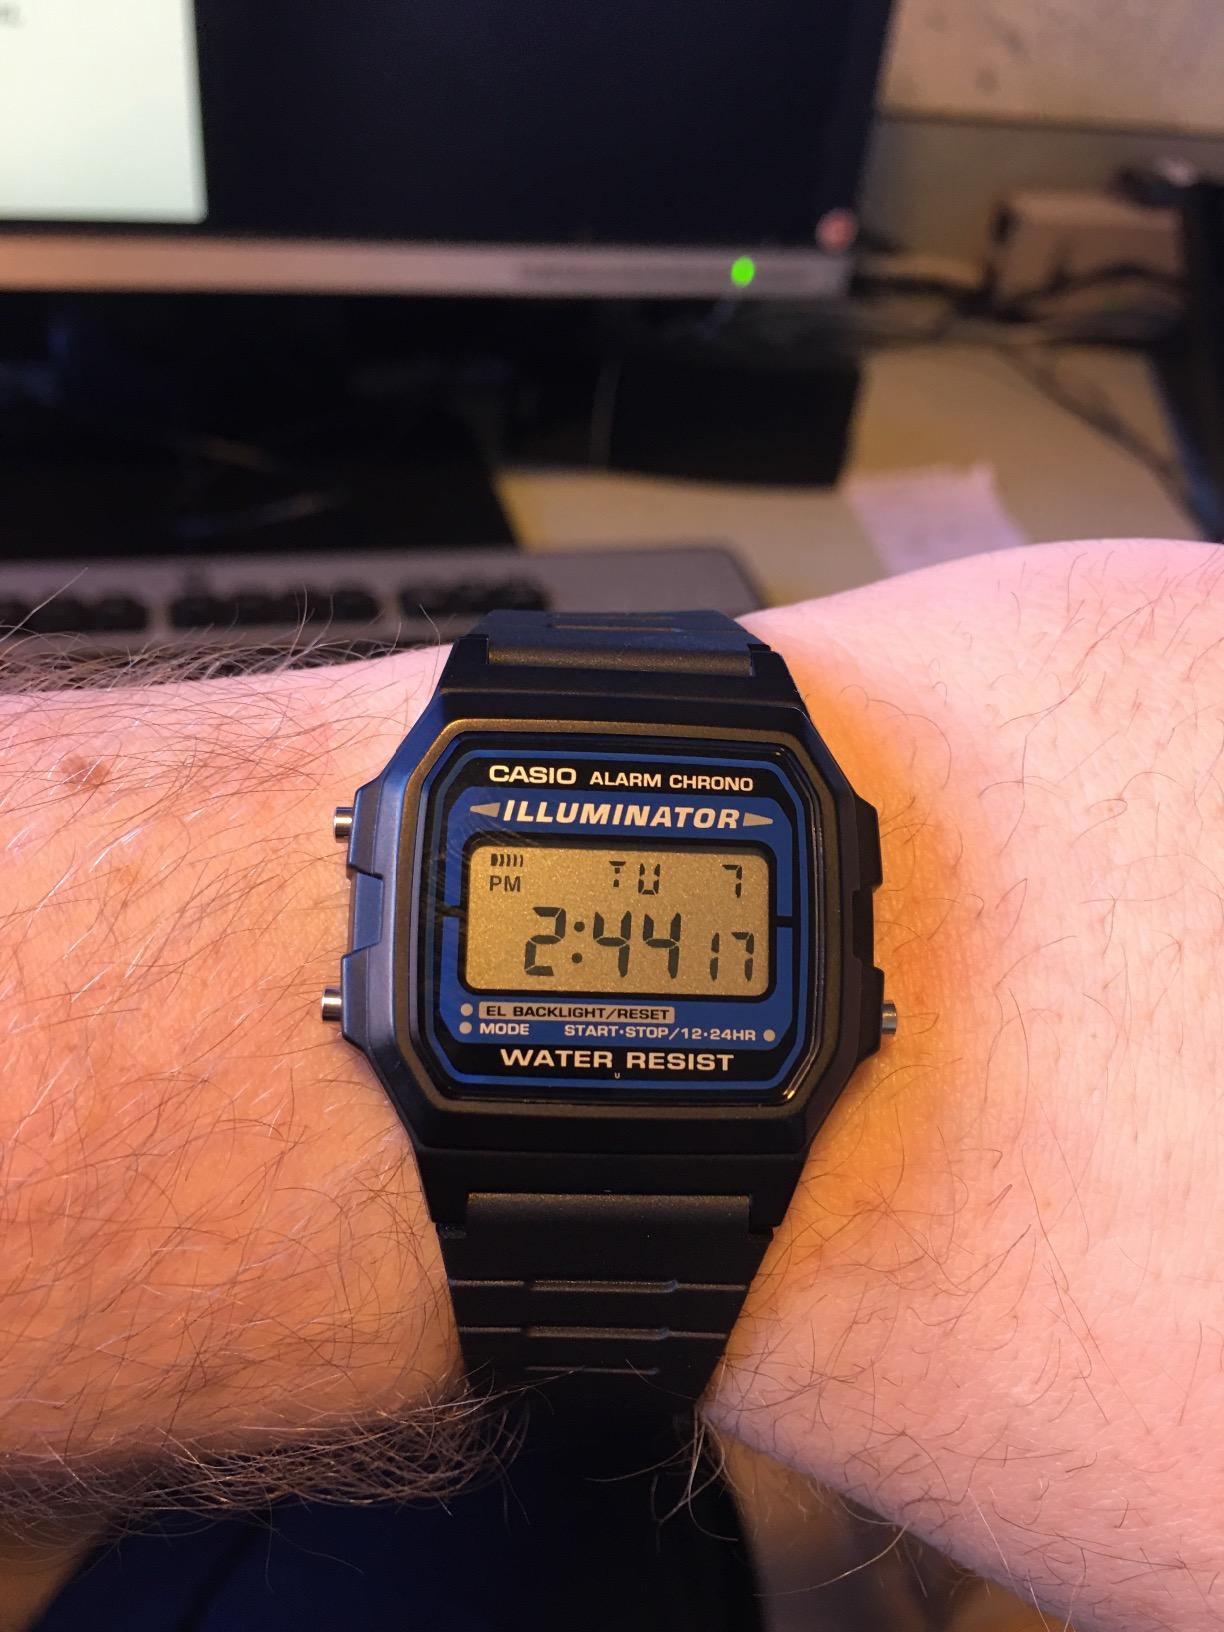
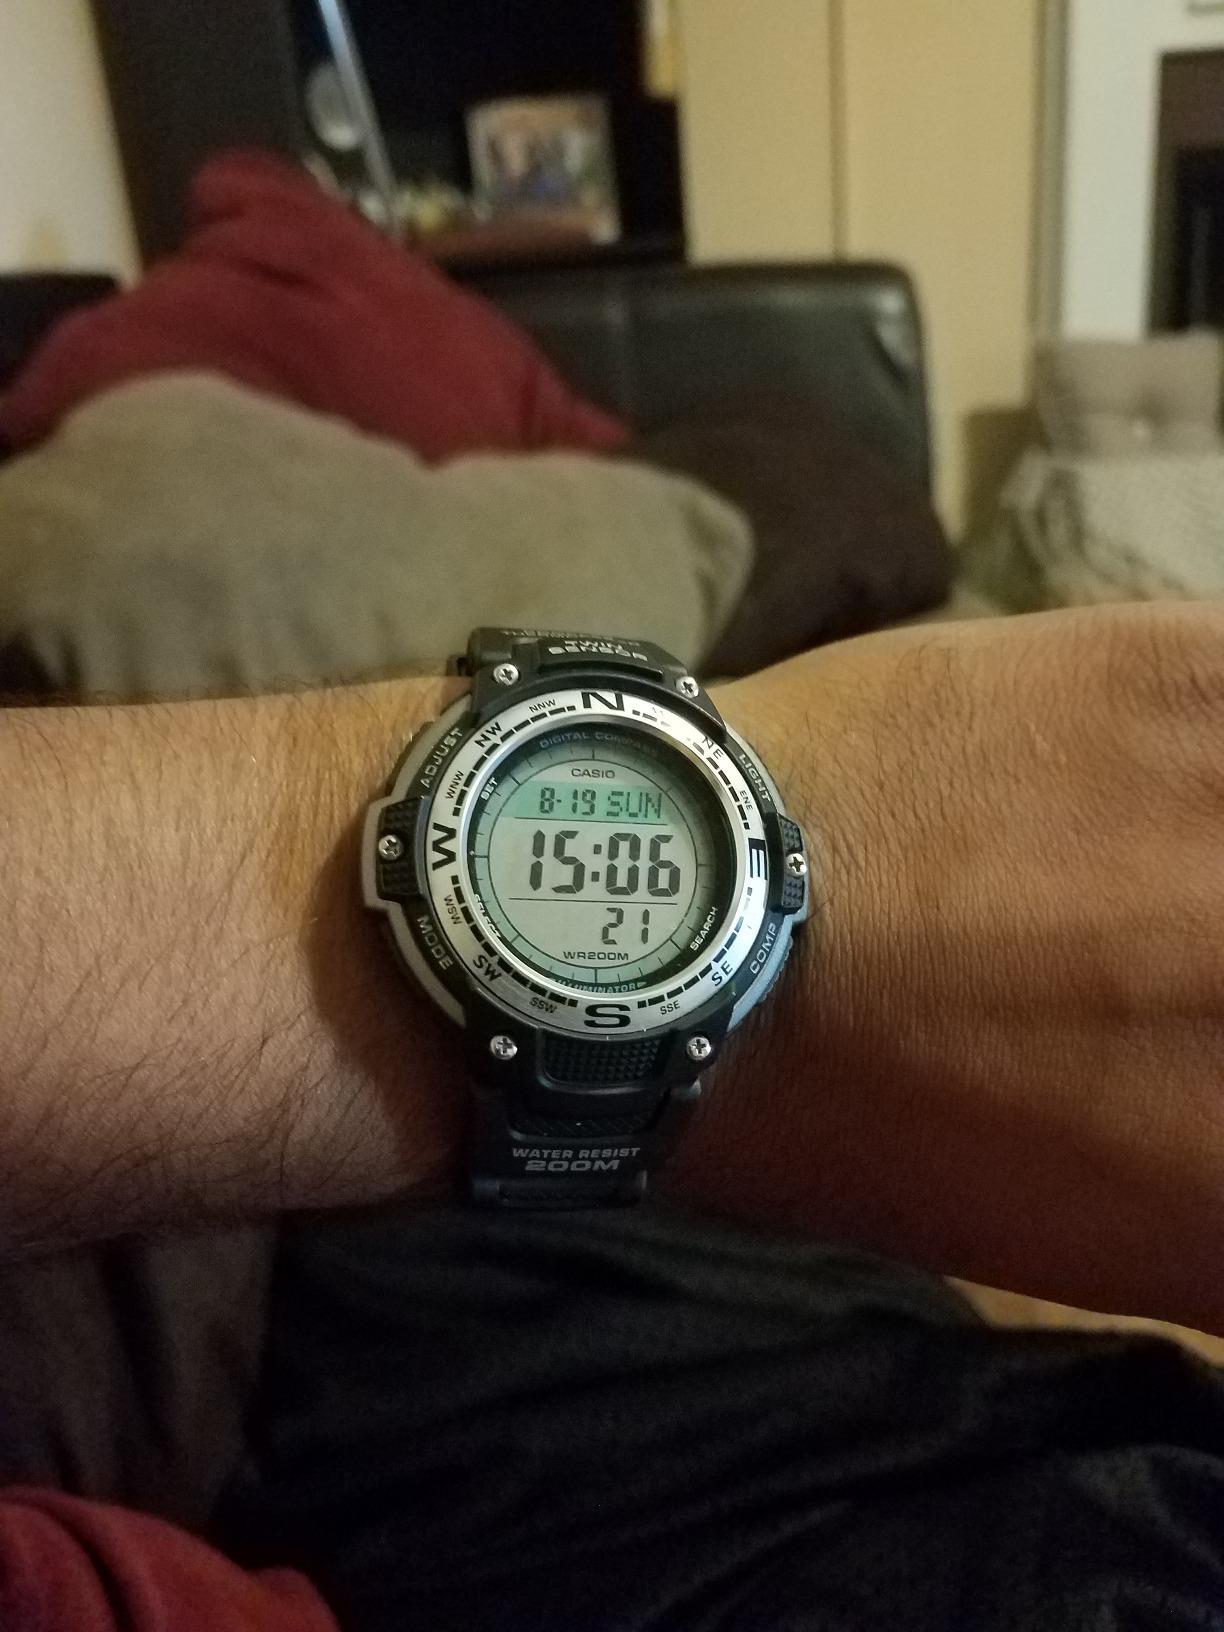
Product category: accessories_watch
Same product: no